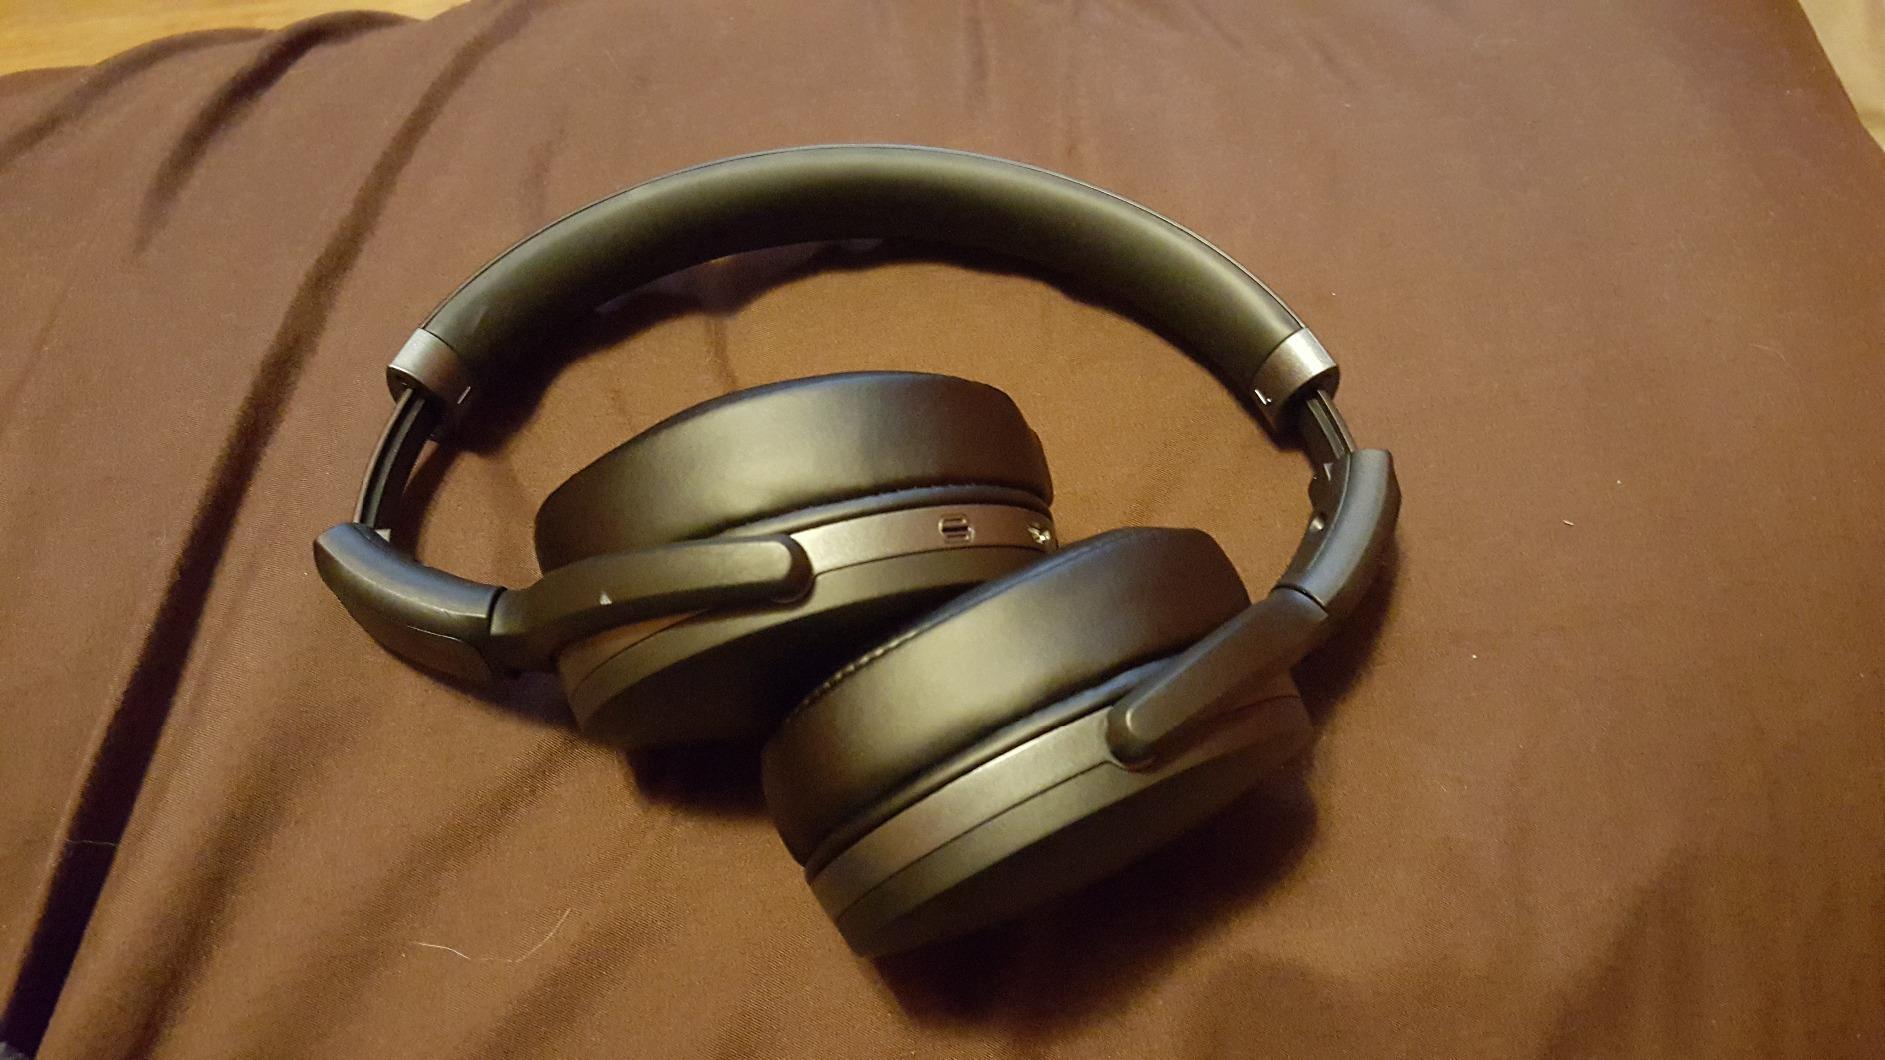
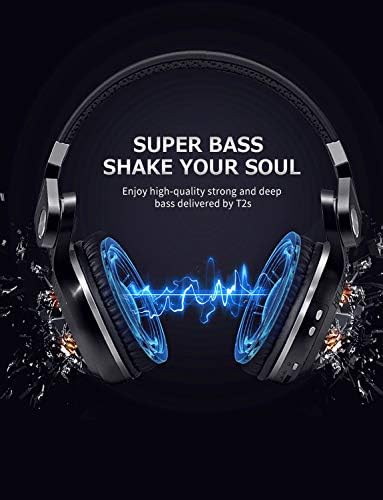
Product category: headphones
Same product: no